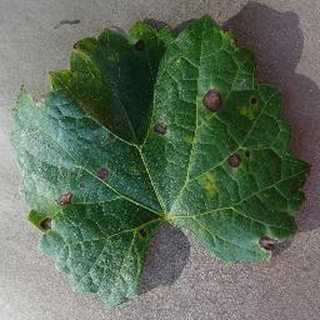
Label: grape_black_rot